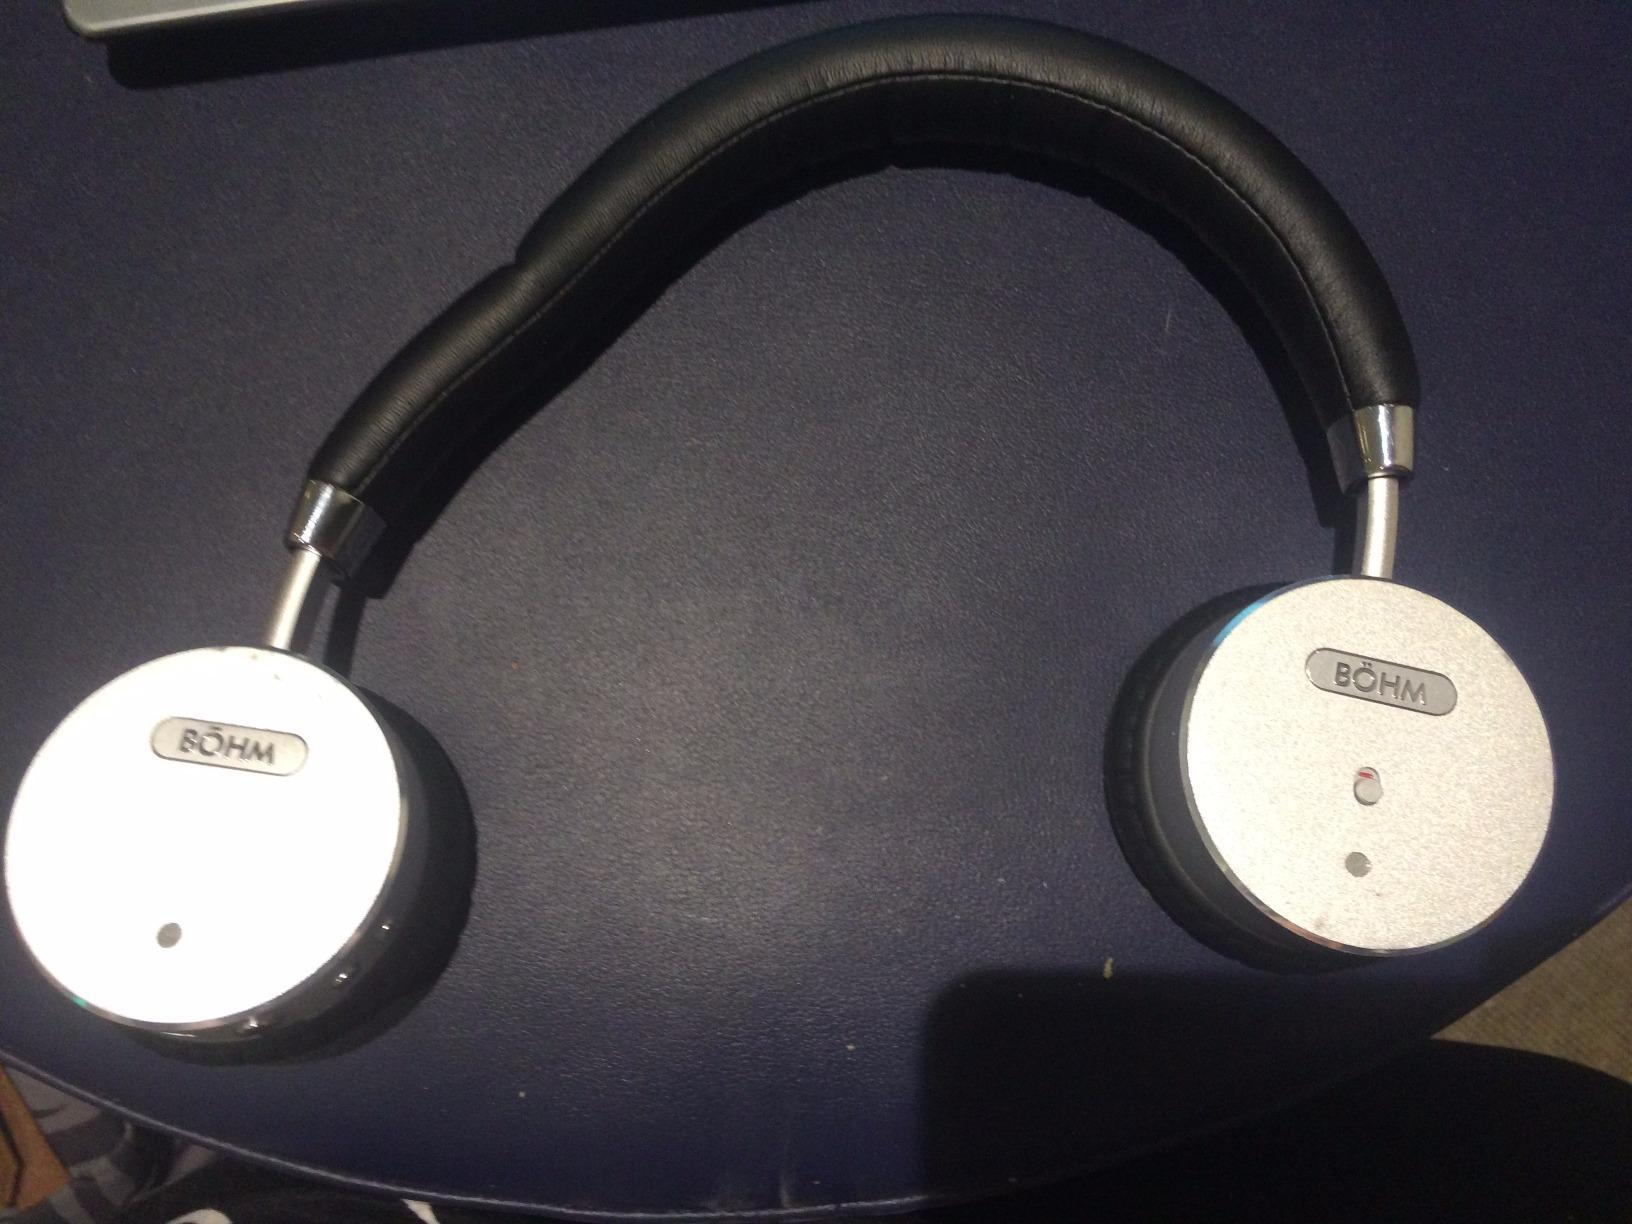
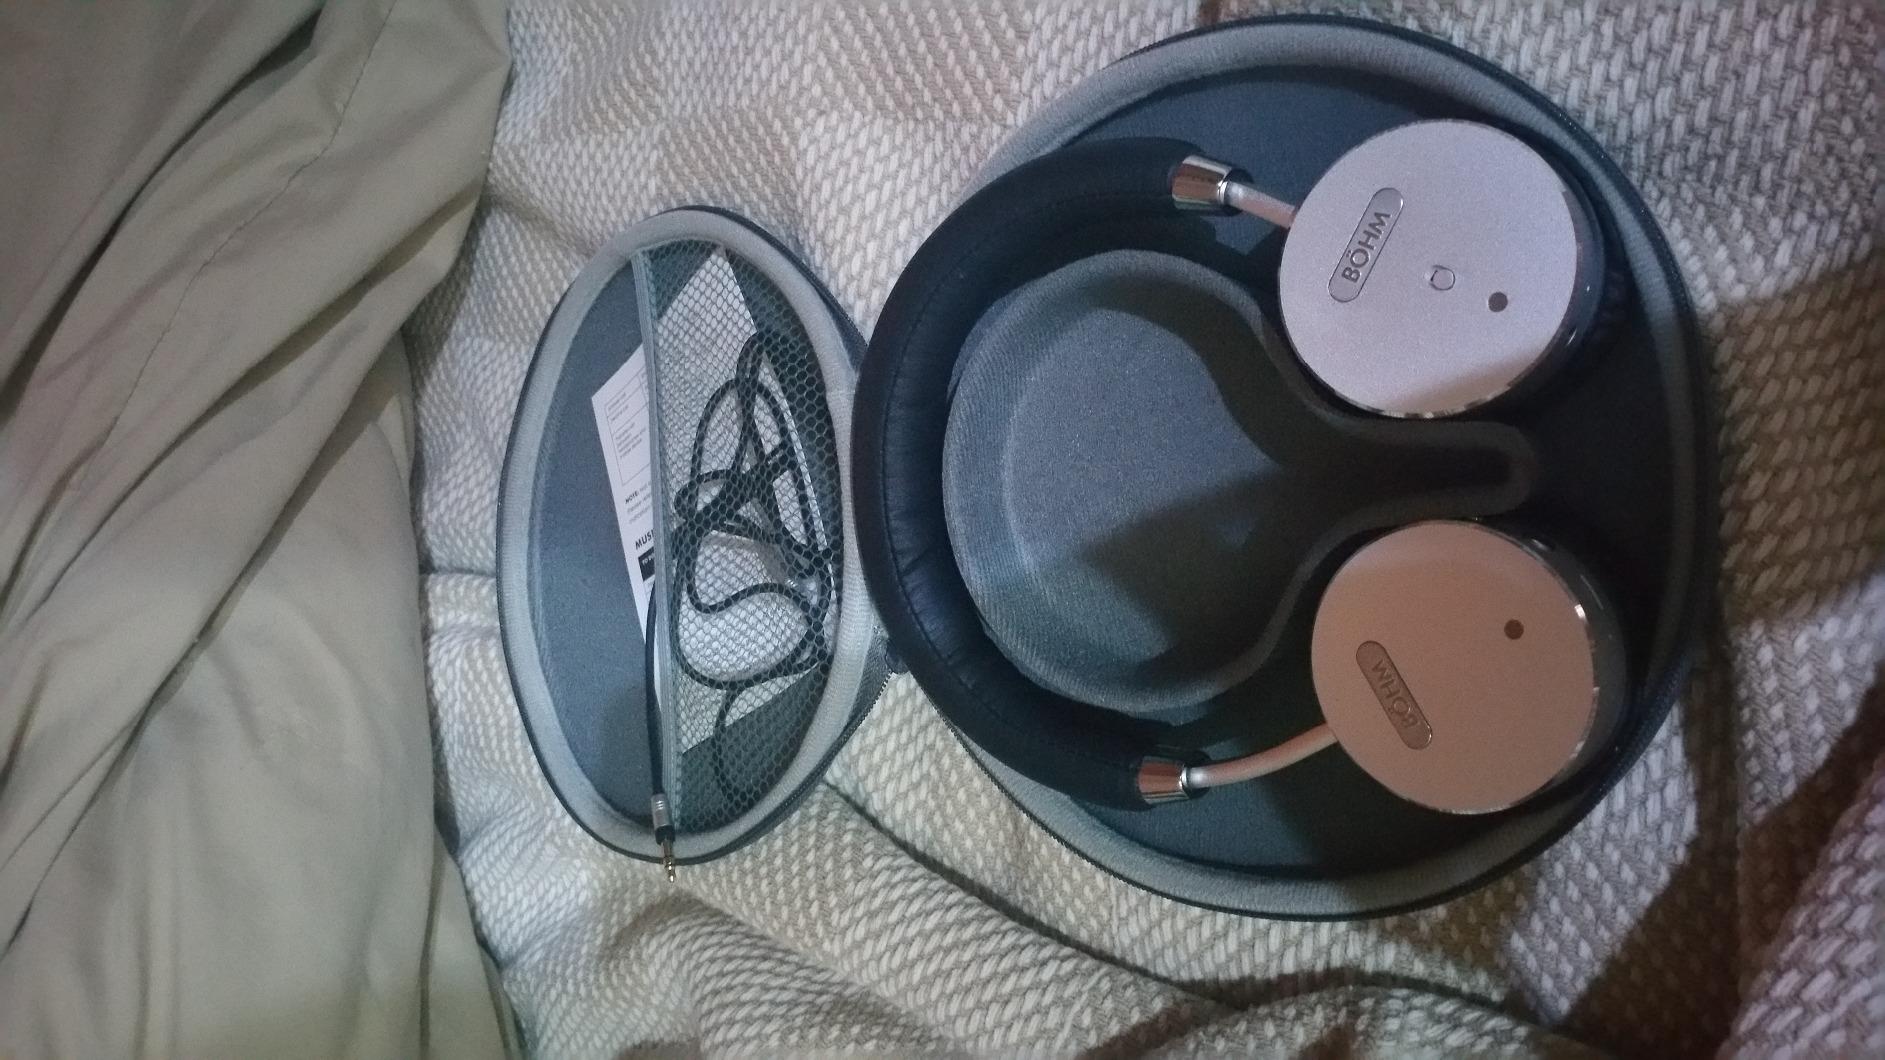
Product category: headphones
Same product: yes